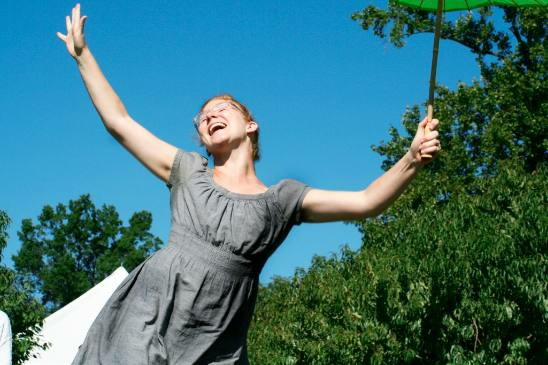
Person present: Yes